Inquisition in the Czech lands

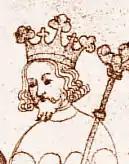
Ottokar II of Bohemia, the initiator of appointing the first inquisitors for the Czech lands

The first inquisitors in the Czech lands were appointed by Pope Alexander IV (1254–1261) on 17 April 1257, at the request of King Ottokar II. They were the Franciscans Bartholomew of Brno and Lambert of Germany. Their appointment was likely prompted by the appearance of a group of Waldensians in neighboring Austria, who may have already been spreading into Bohemia. However, there is no record of any activities by these inquisitors or their potential successors in the 13th century. It is, however, certain that at the beginning of the 14th century, there was no papal Inquisition in Bohemia, as the anti-heresy resolutions of the 1301 synod in Prague only mandated the denunciation of heretics to episcopal officials, without mentioning papal inquisitors.